List of women astronauts

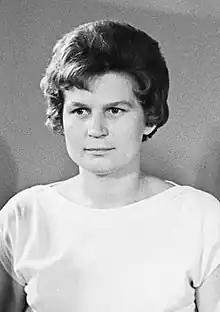
In 1963 Soviet cosmonaut Valentina Tereshkova became the first woman in space on her Vostok 6 flight of 48 orbits, and is the only woman to fly solo in space.

The following is a list of women who have traveled into space, sorted by date of first flight. This list includes Russian cosmonauts, who were the first women in outer space. Valentina Tereshkova became the first woman to go to space in 1963, very early in crewed space exploration, and it would be almost twenty years before another flew (Svetlana Savitskaya).